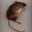
Label: mouse